Kiss the Bride (2002 film)

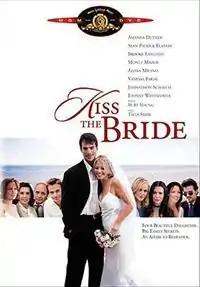
DVD cover

Kiss the Bride is a 2002 American romantic comedy drama film about an Italian family, directed by Vanessa Parise. The film takes place in Parise's hometown of Westerly, Rhode Island. The film premiered at the Hamptons International Film Festival, where it won the Golden Starfish Award. It was released on DVD by MGM Home Entertainment.